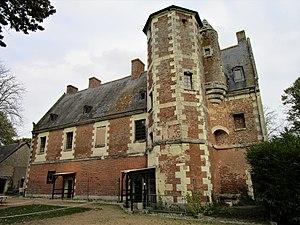
Le Château de Plessis-lès-Tours en octobre 2017.
Le château de Plessis-lez-Tours est un ancien château royal situé sur la commune de La Riche en Indre-et-Loire, près de Tours. Il a été la demeure préférée du roi Louis XI qui y est mort le 30 août 1483. Il resta la résidence et le siège du pouvoir des rois de France sous Charles VIII et Louis XII, ce dernier y réunissant les états généraux de 1506. C'est le premier bâtiment en brique du Val de Loire, les travaux entrepris sous Charles VII et Louis XI ayant fait appel à des maçons de Béthune. Détruit aux trois quarts, il n'en reste aujourd'hui que l'aile Est. Il fait l’objet d’une inscription au titre des monuments historiques depuis le 12 avril 1927.